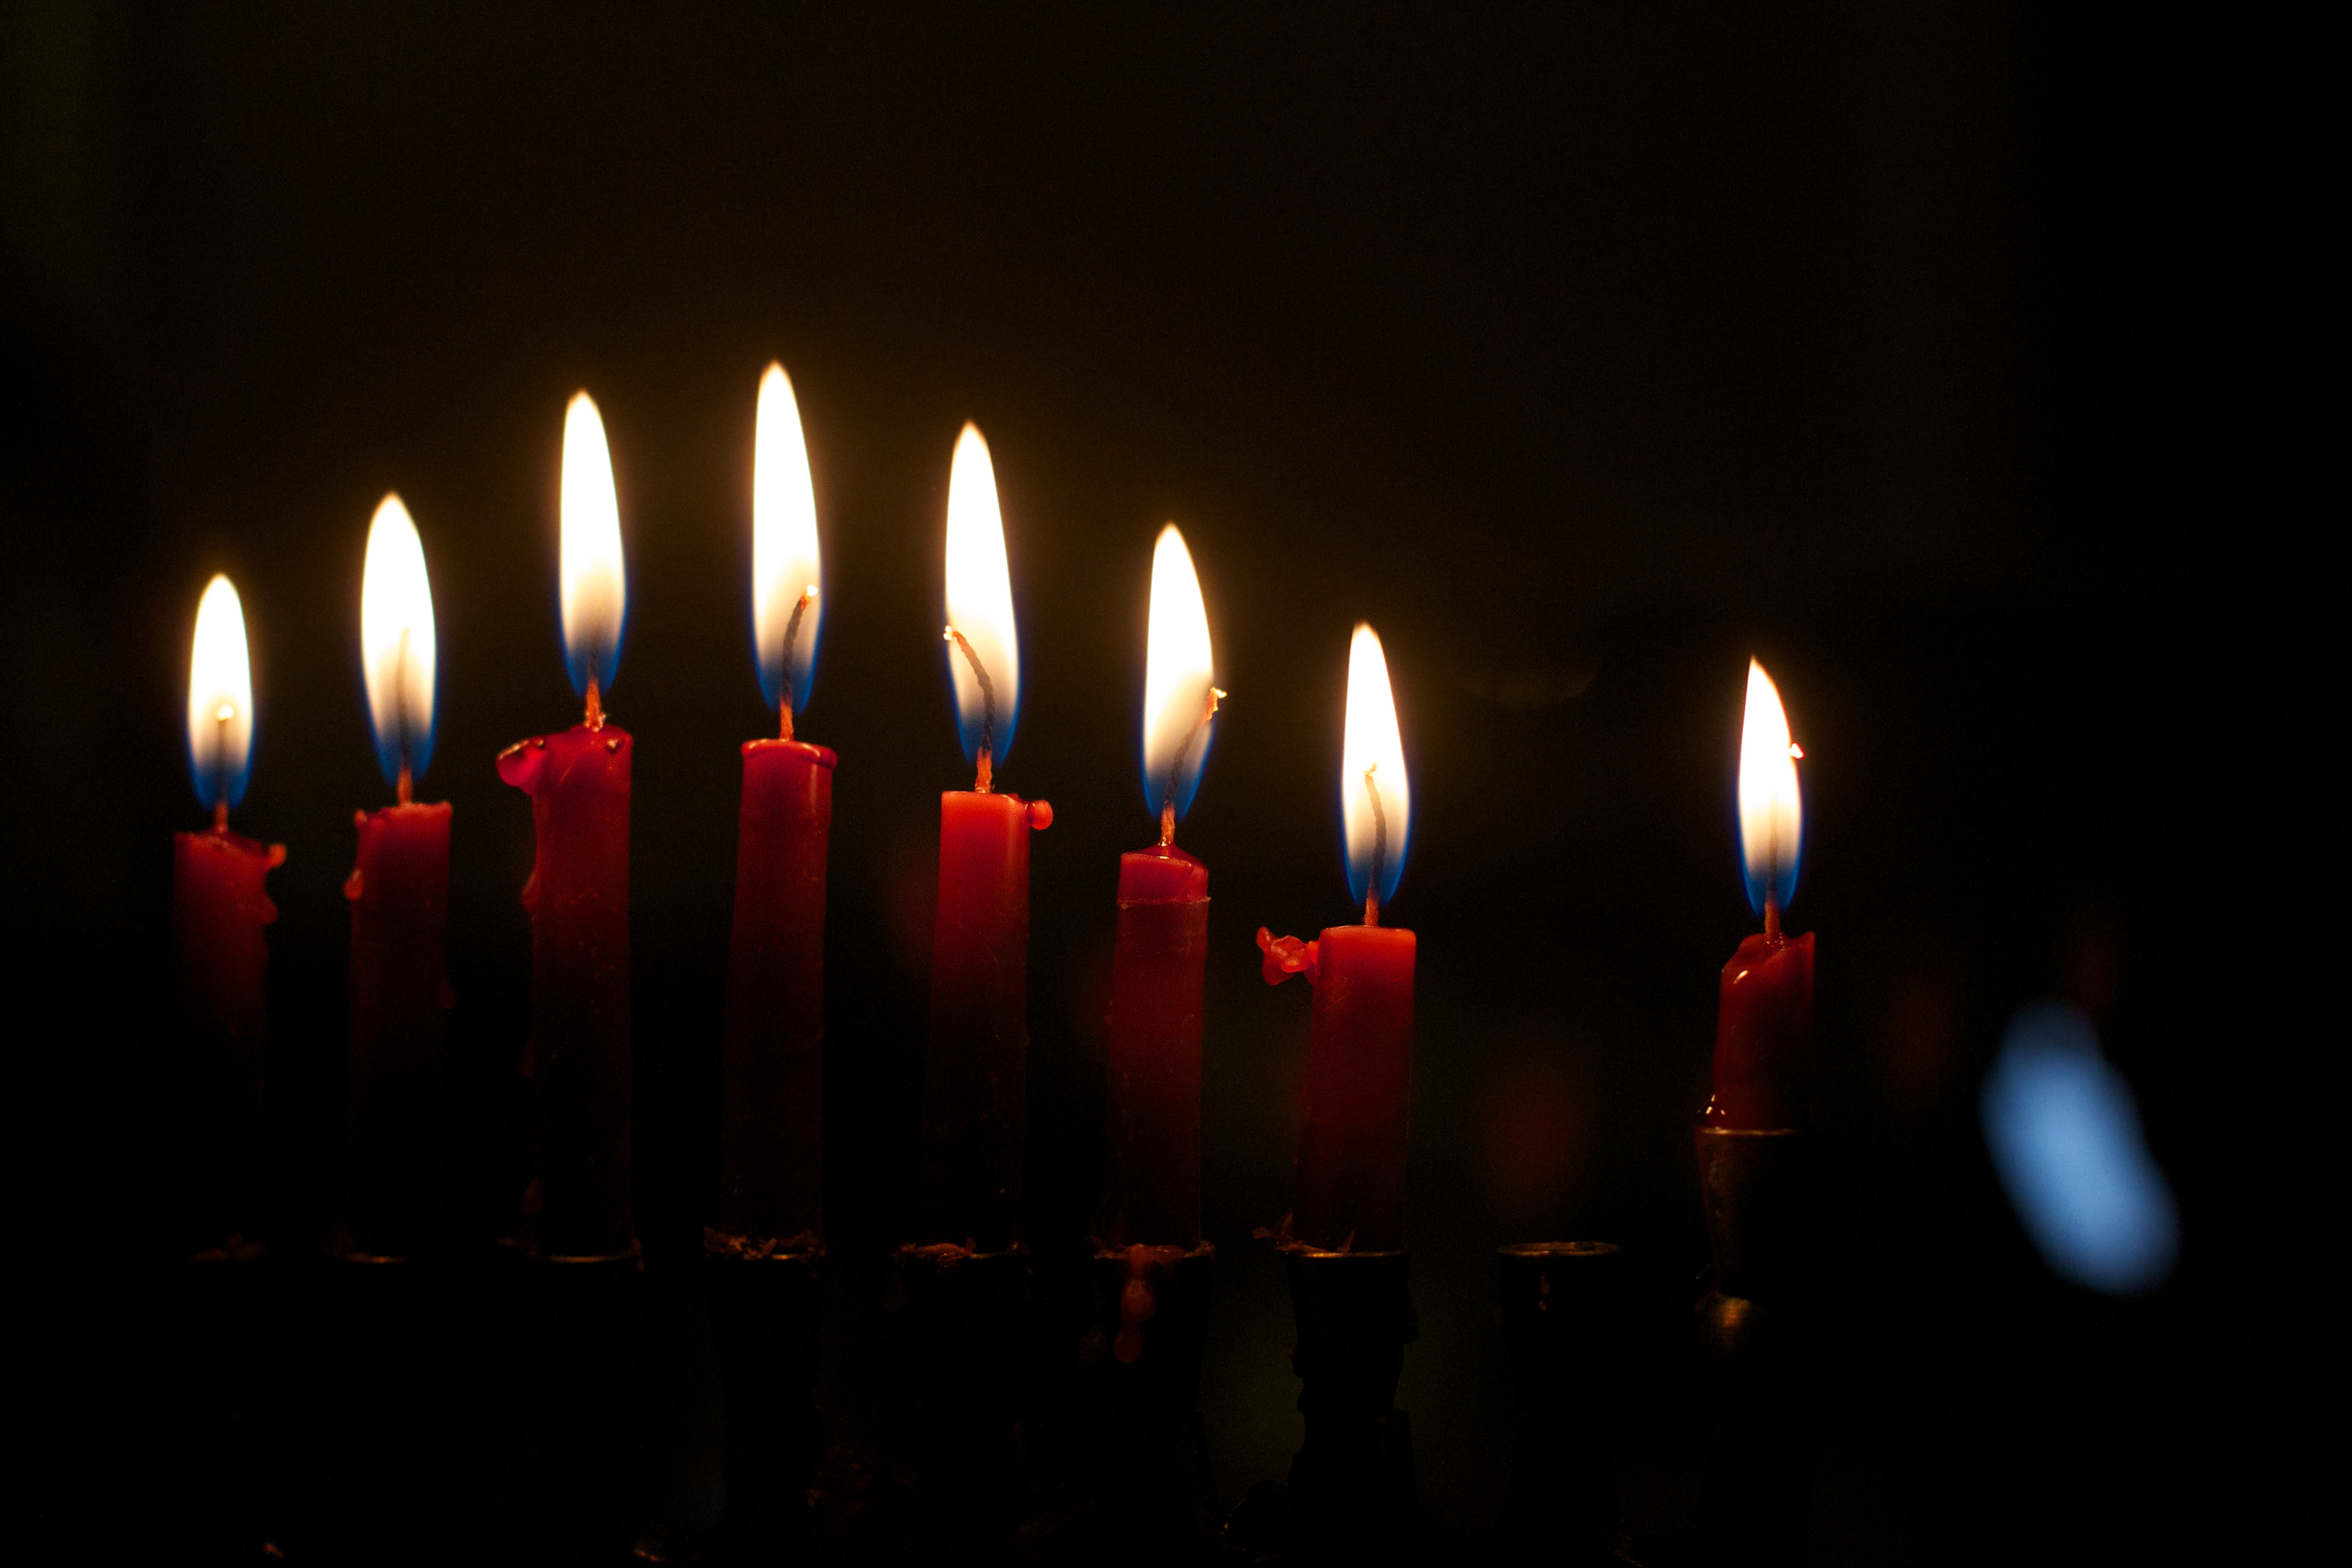
light, night, flame, darkness, lighting, chanukah